Alexander Maximov (politician)

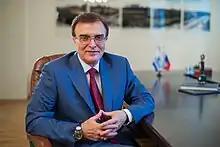

Alexander Alexandrovich Maximov (born 18 November 1946, Zlatoust, Chelyabinsk Oblast) is a Russian political figure and deputy of the 7th and 8th State Dumas. In 1998, he was granted a Candidate of Sciences in Technical Sciences degree.